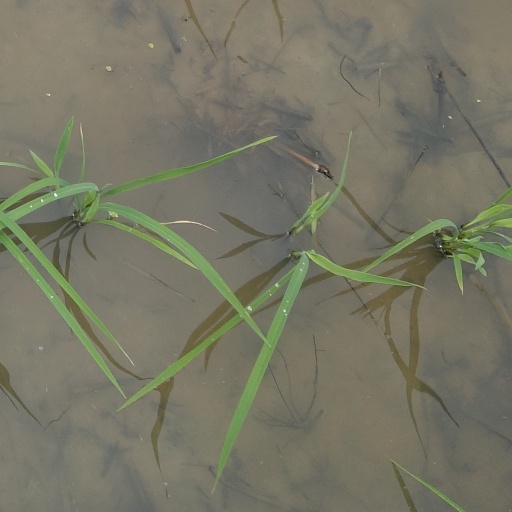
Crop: rice